Hussein Awada (footballer, born 1990)

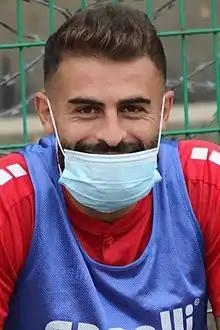
Awada with Nejmeh in 2020

Hussein Melhem Awada (born 22 March 1990) is a Lebanese former footballer who played as a forward.